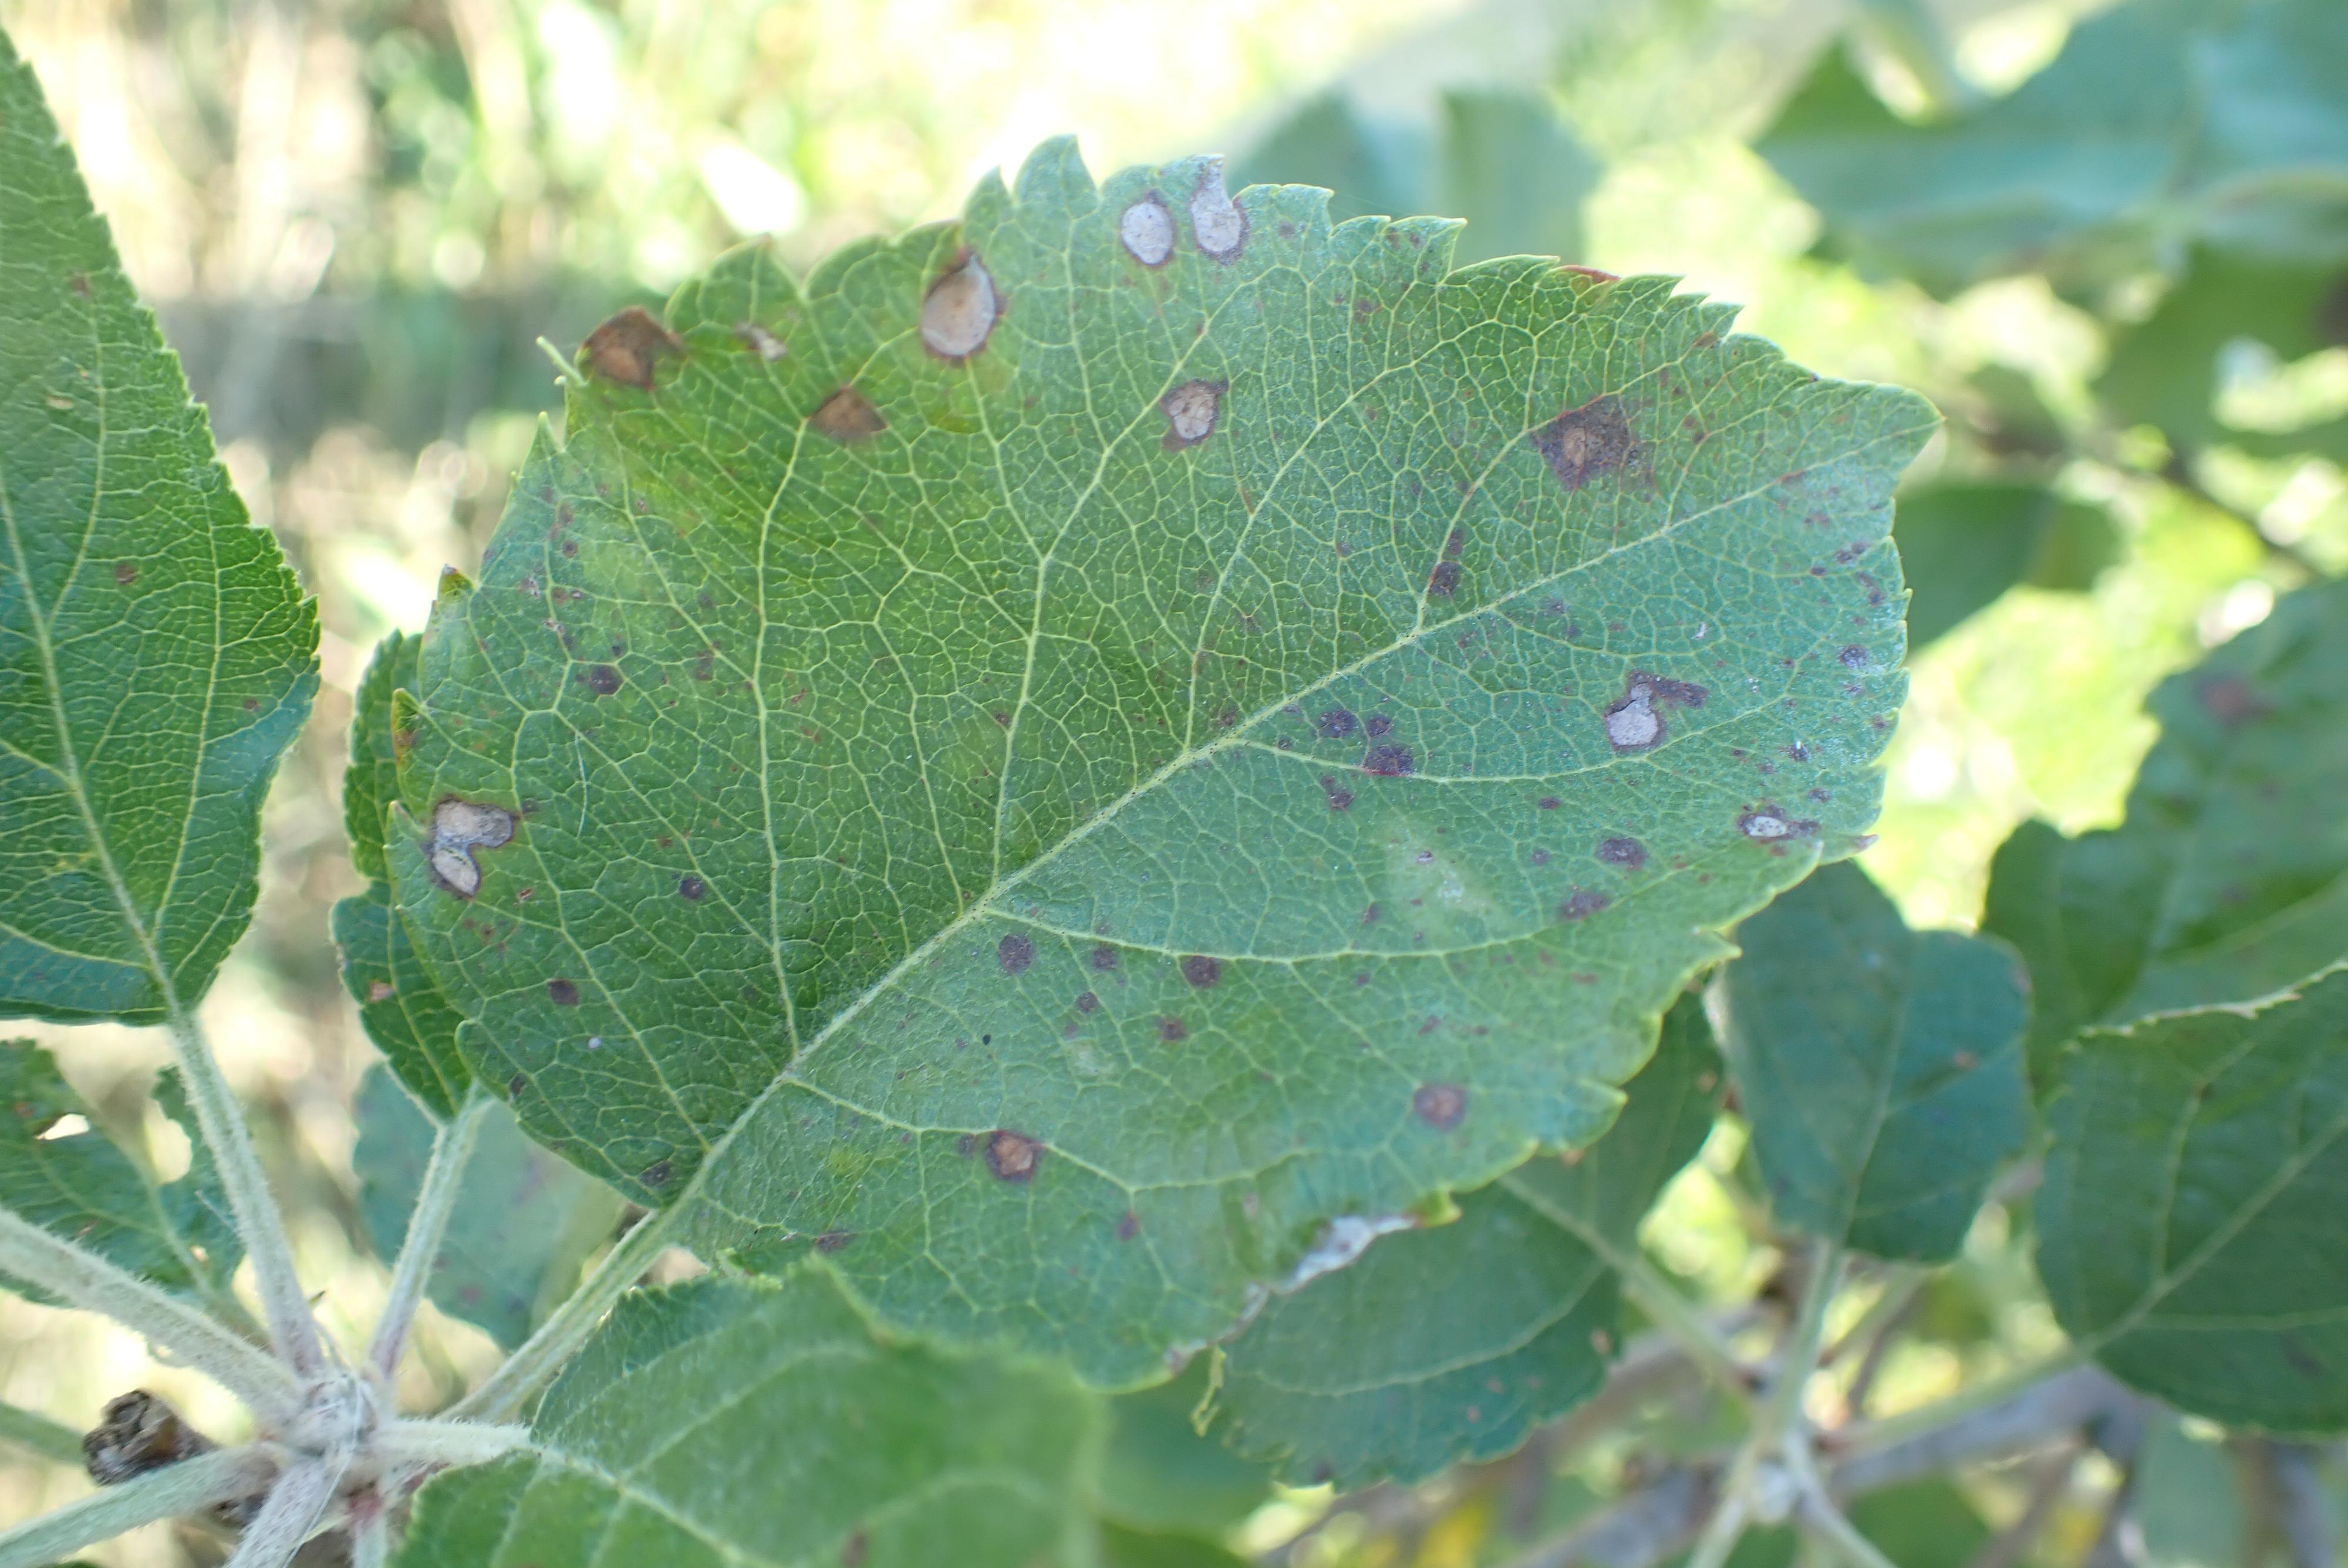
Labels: frog_eye_leaf_spot, complex